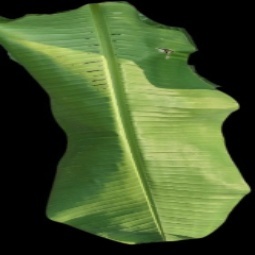
Label: Zinc